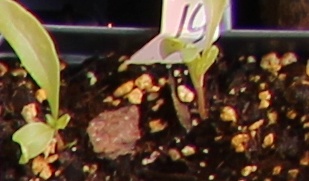
Label: Sugar beet